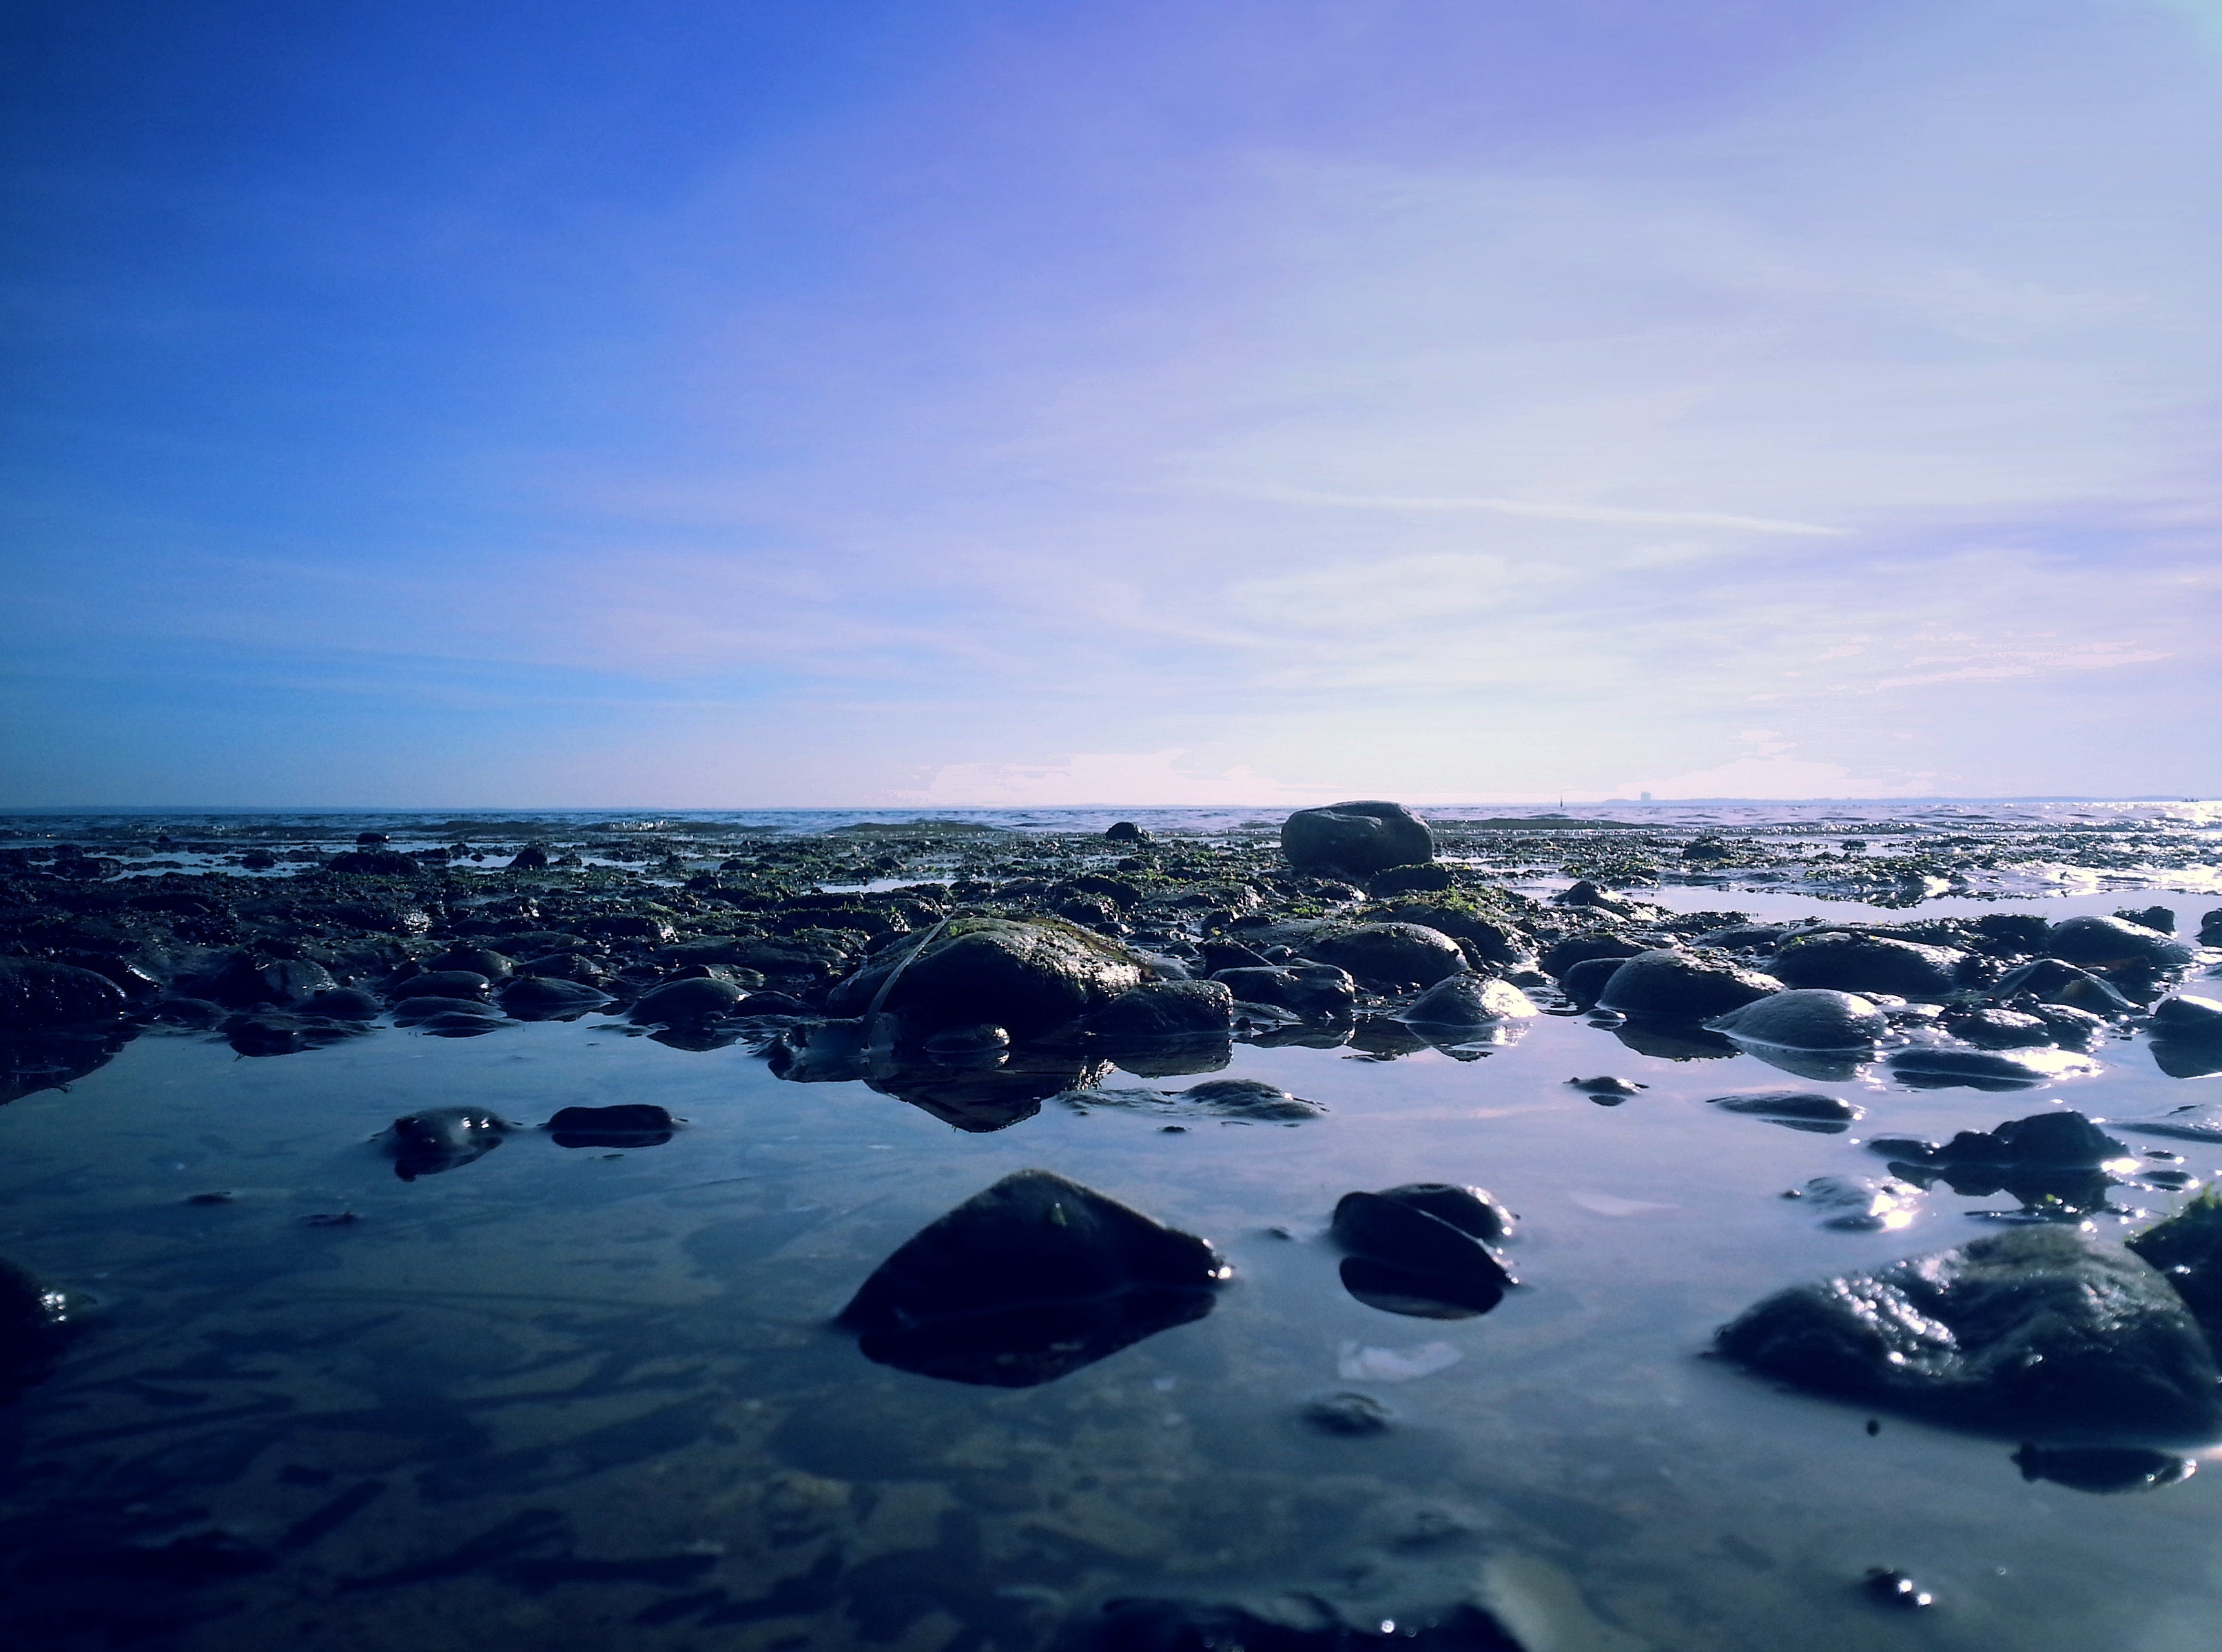
beach, landscape, sea, coast, water, nature, rock, ocean, horizon, snow, cloud, sky, sunlight, shore, wave, lake, dawn, dusk, europe, ice, reflection, bay, blue, rest, arctic, stones, bank, mysterious, germany, quiet, cape, baltic sea, arctic ocean, pelzerhaken, atmosphere of earth, wind wave